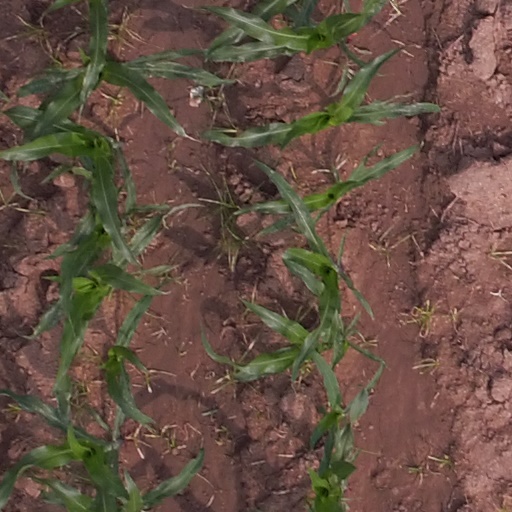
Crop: maize; corn